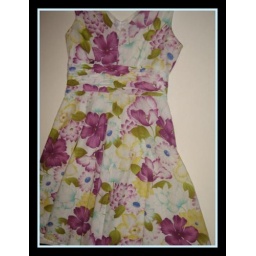
flower sun dress size 10 100% cotton Signature by Robbie Bee. great with jean jacket!!!